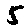
Label: 5